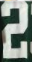
Number: 2